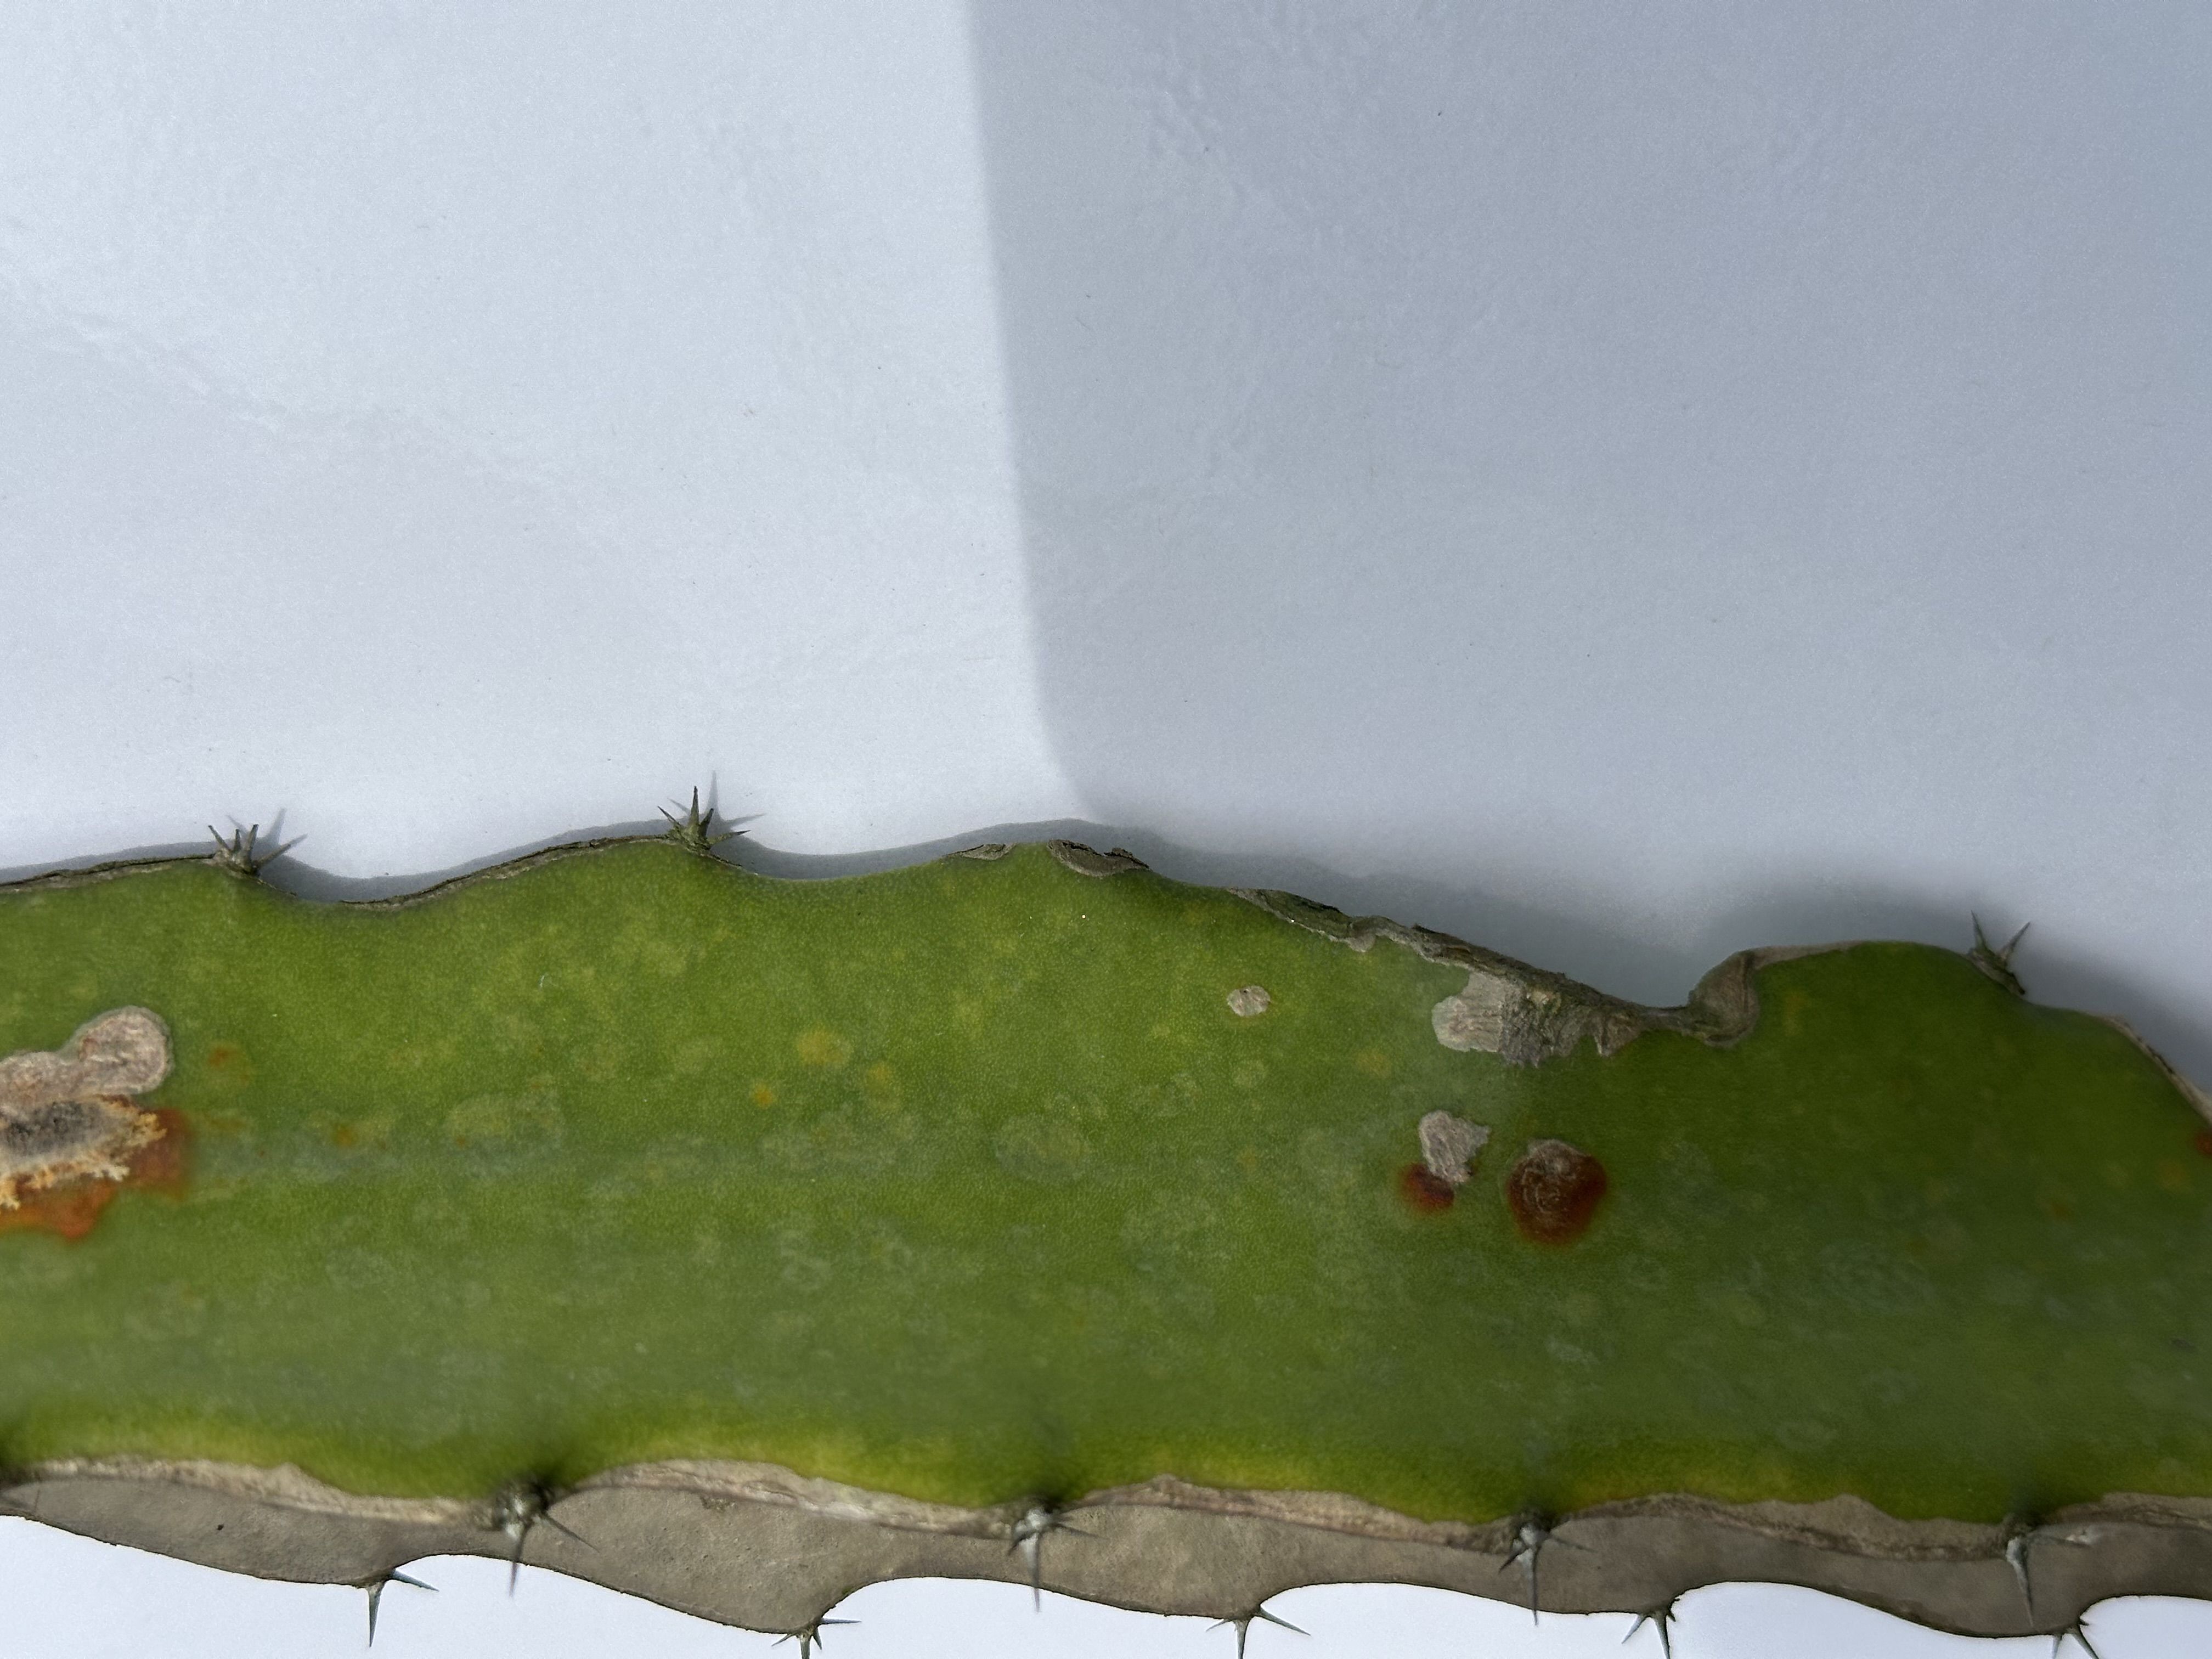
Label: Bad leaf